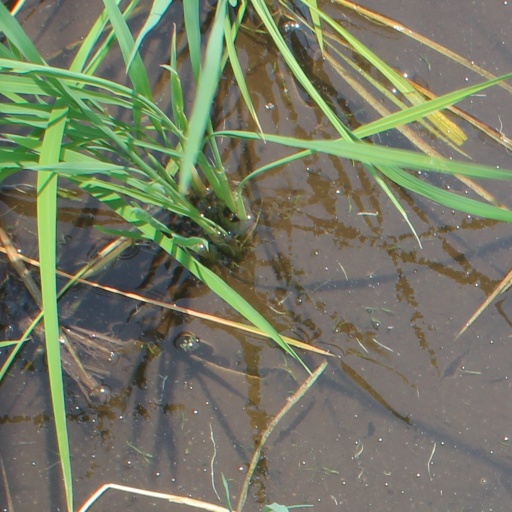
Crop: rice